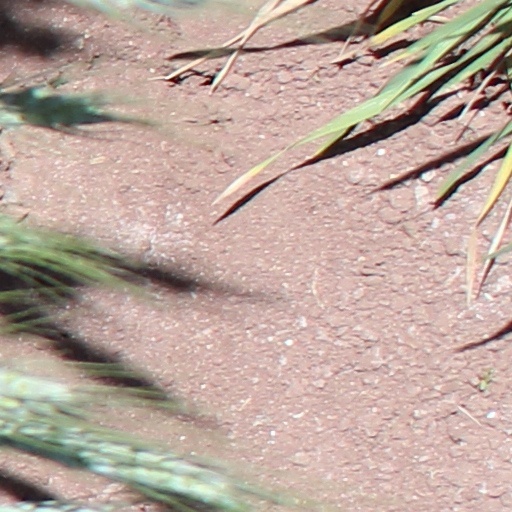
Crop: wheat